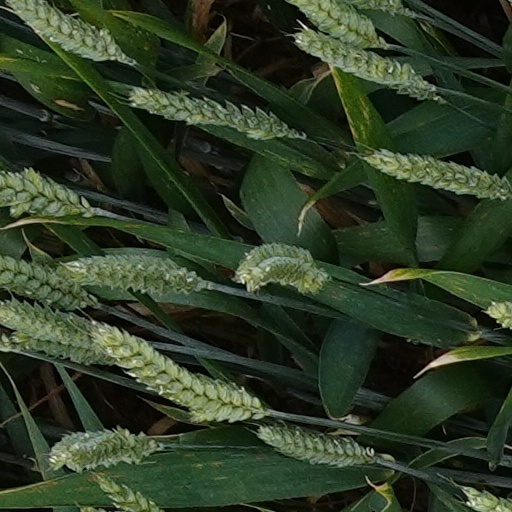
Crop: wheat